Parrs Wood House

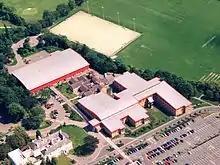
Aerial view of Parrs Wood House (bottom left) and the high school

From 1825, Parrs Wood House was home to the Tory MP James Heald (1796–1873). Heald was a member of the Wesleyan Methodist Church and a prominent philanthropist, supporting a number of charitable causes. He was elected MP for Stockport in 1847 alongside Richard Cobden. Following his death, St Paul's Methodist Church, Didsbury was erected as a memorial to him. James Heald did not marry and had no children. The Parrs Wood estate passed to his nephew after his death, and remained in the family until the 1920s, when it was sold to the Manchester Corporation, on the provision that it would be used for educational purposes. The estate later became the location of Parrs Wood High School and Parrs Wood Rural Studies Centre.